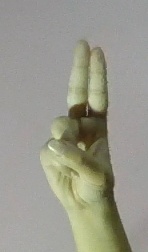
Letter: taa